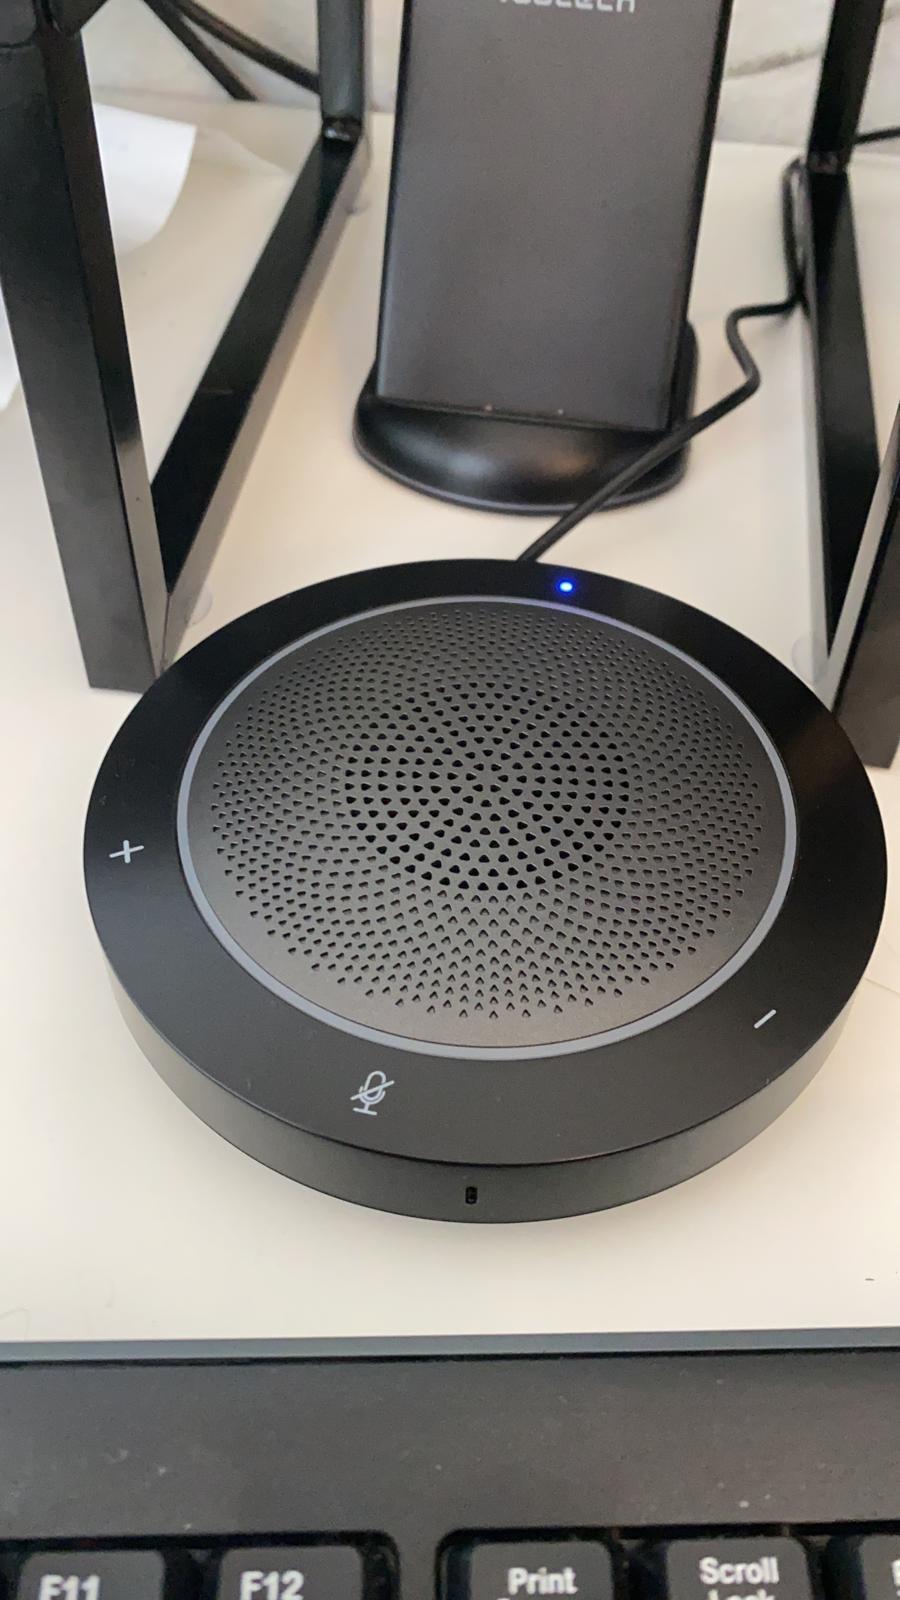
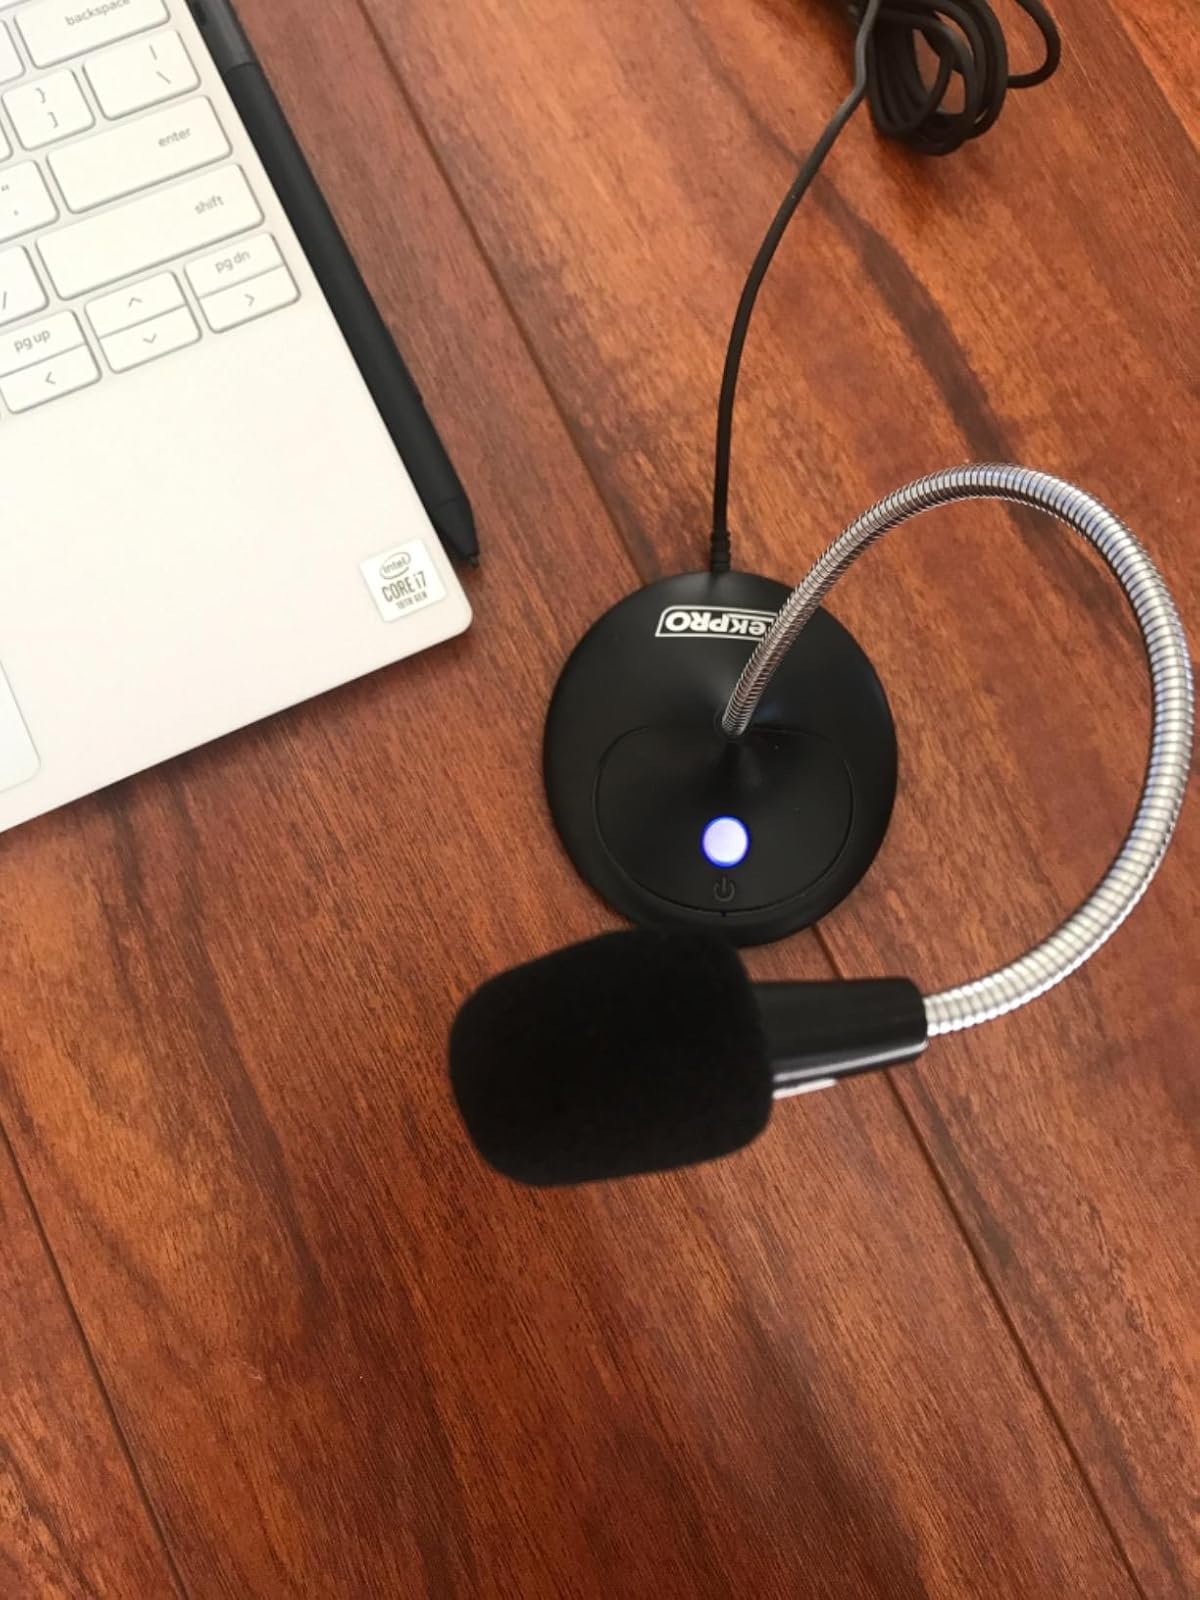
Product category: microphone
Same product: no